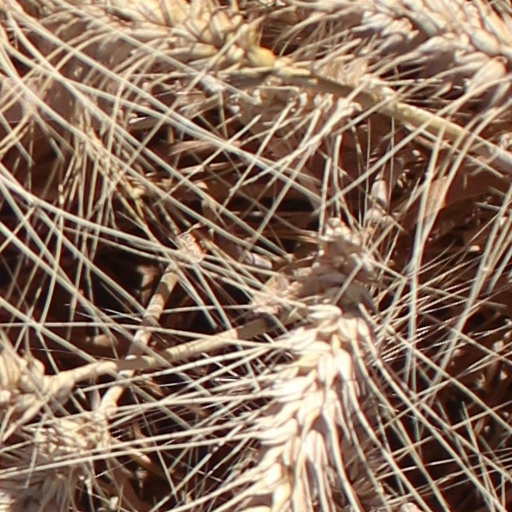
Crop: wheat